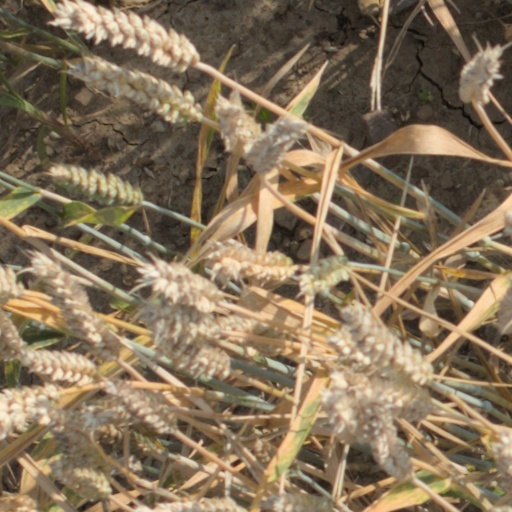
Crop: wheat